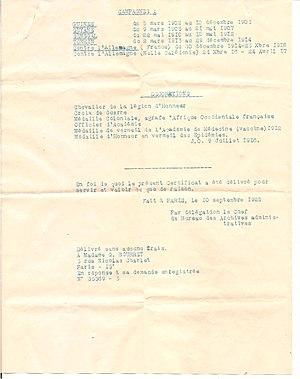
Certificat des états de service de Gaston Bourret - 2e partie
Henri Désiré Gaston Bourret, né le 13 septembre 1875 à Saint-Léger et mort le 24 avril 1917 à Nouméa, est un médecin bactériologiste français.